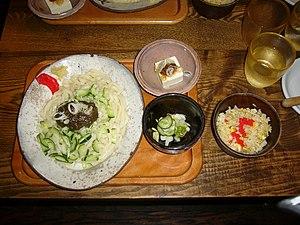
Morioka est une ville japonaise fondée officiellement le 1ᵉʳ avril 1889. Ancienne capitale de la province Nambu, elle est aujourd'hui la capitale de la préfecture d'Iwate et l'une des villes les plus actives du Tōhoku. L'arrivée du shinkansen en 1982 n'a fait qu'accroître son dynamisme.